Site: brandenburg
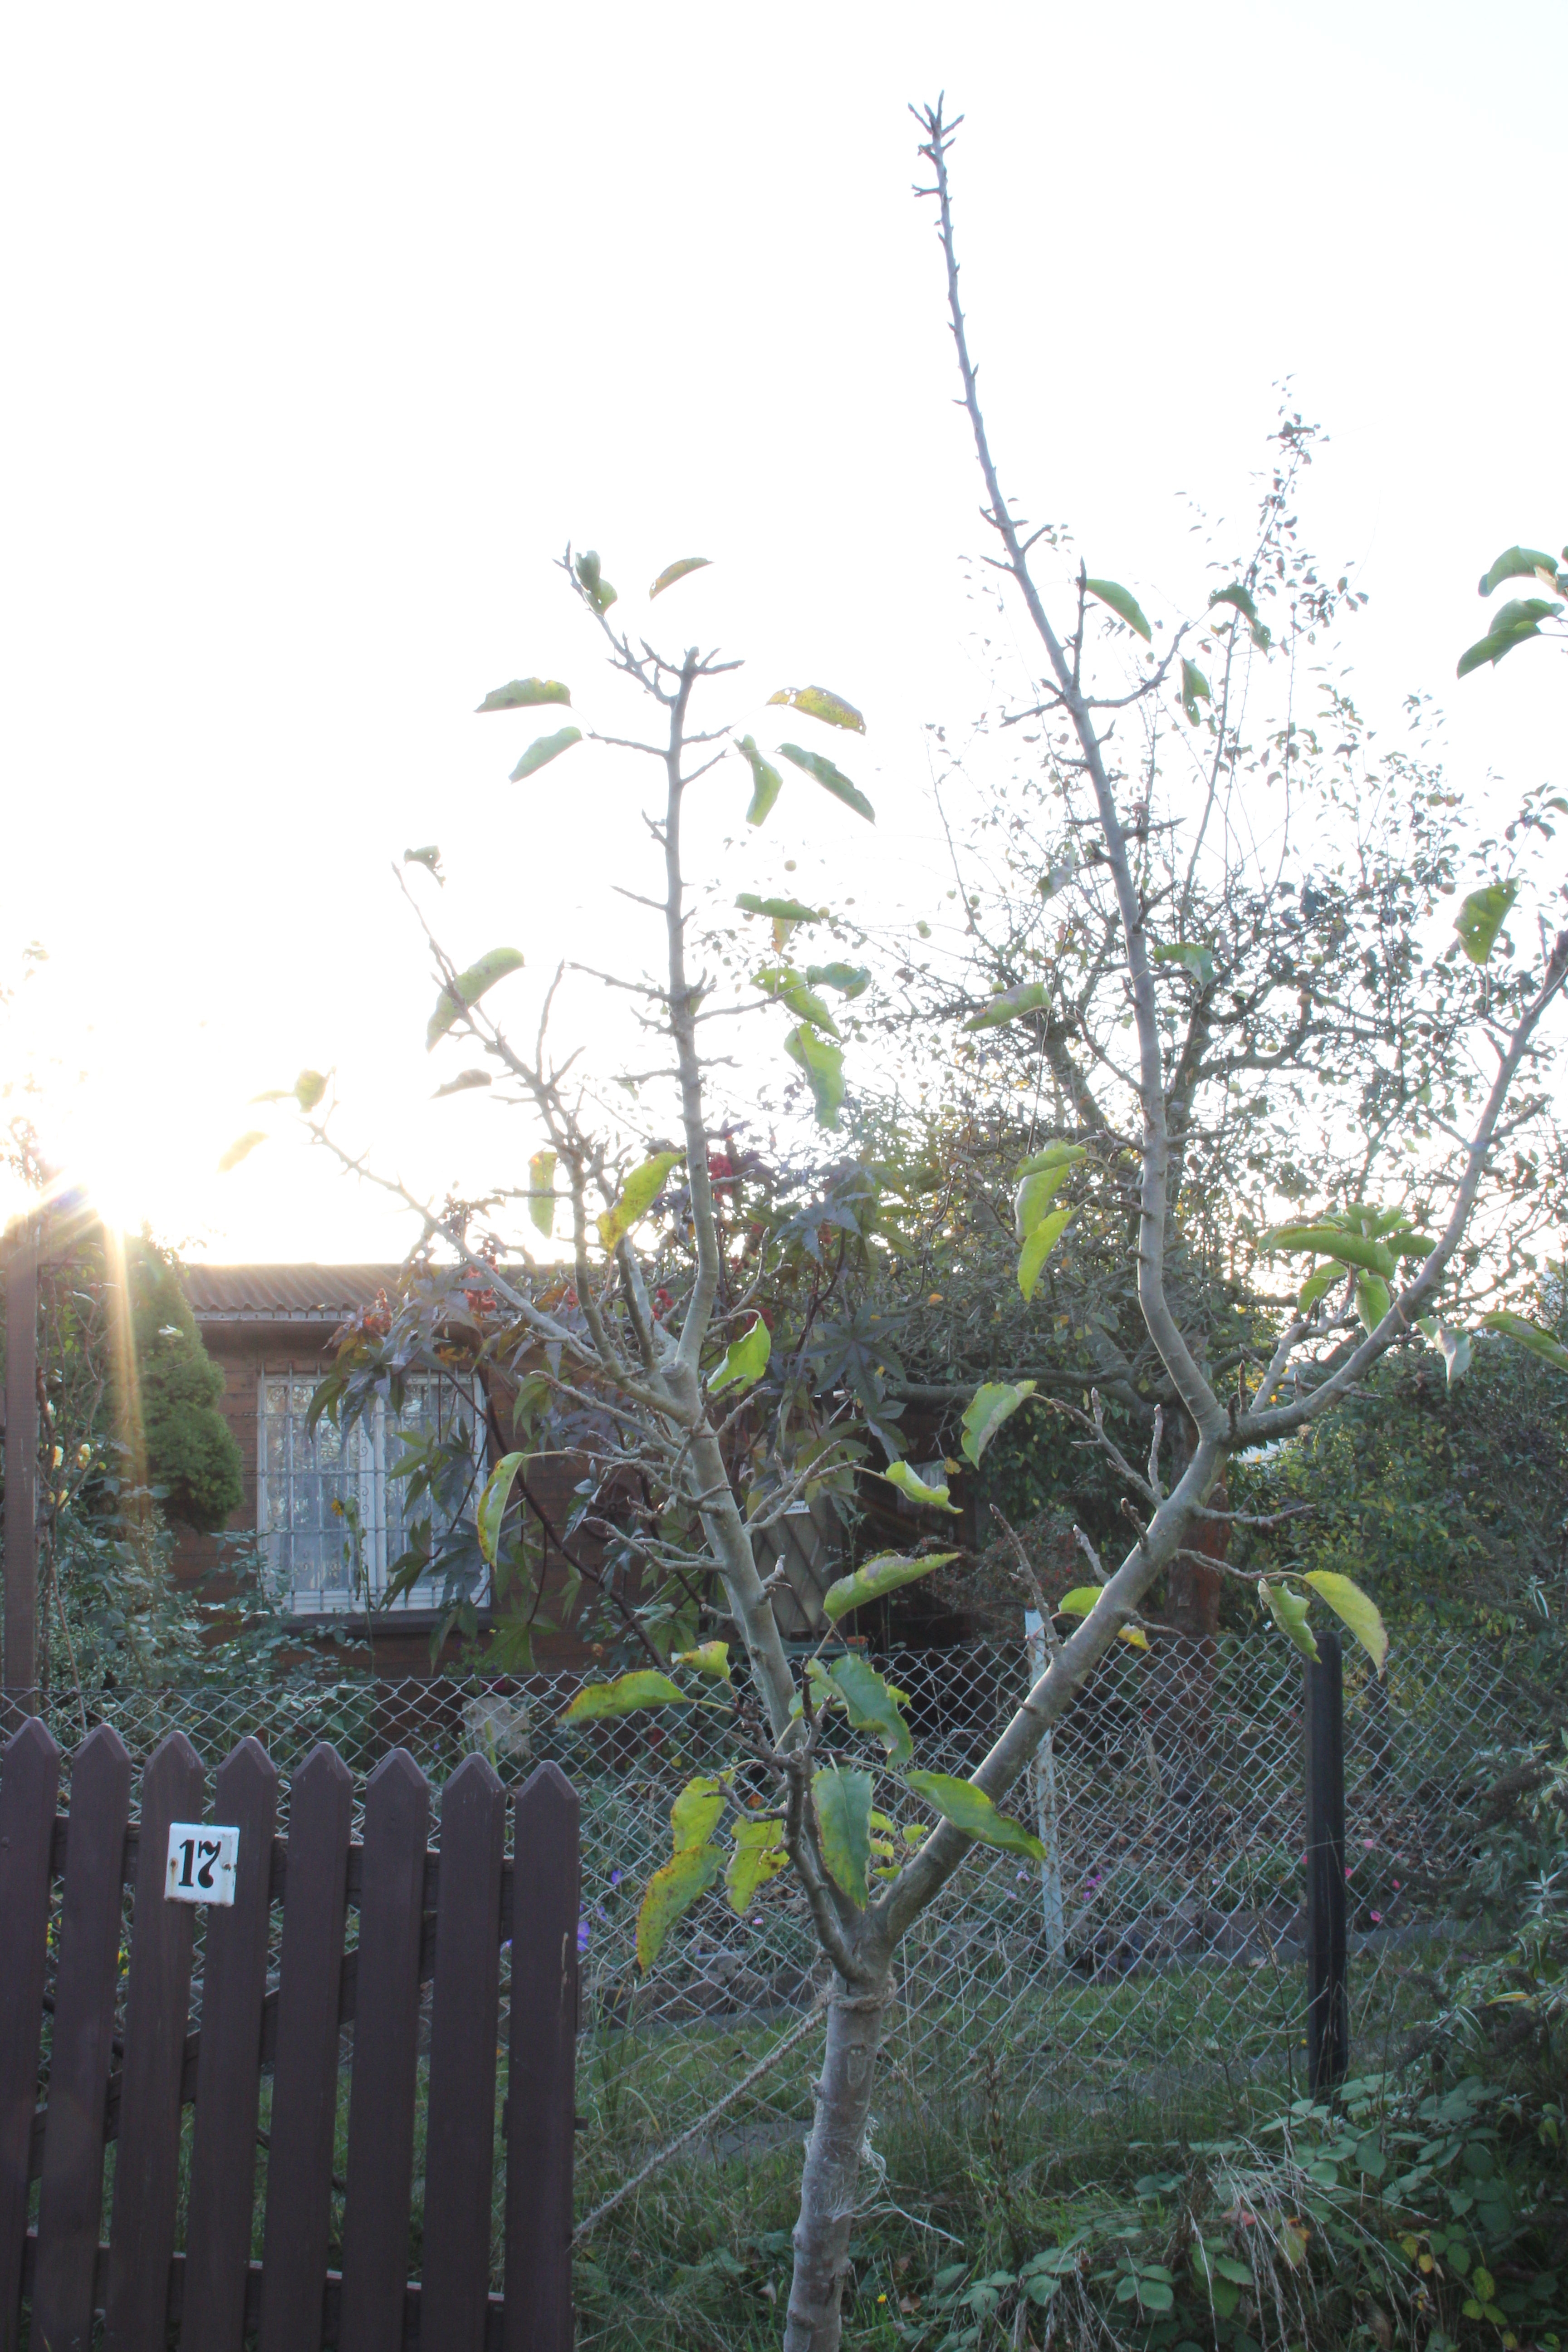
Growth stage (BBCH 91): Senescence, beginning of dormancy